Jardín Botánico de Cienfuegos

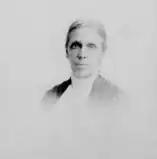

With it is one of the oldest institution botanic gardens on the island. The garden was founded in 1901 by Edwin F. Atkins and his wife, Katherine Wrisley Atkins. They arrived in Cuba in 1899 in search of the island's most precious commodity: sugarcane.